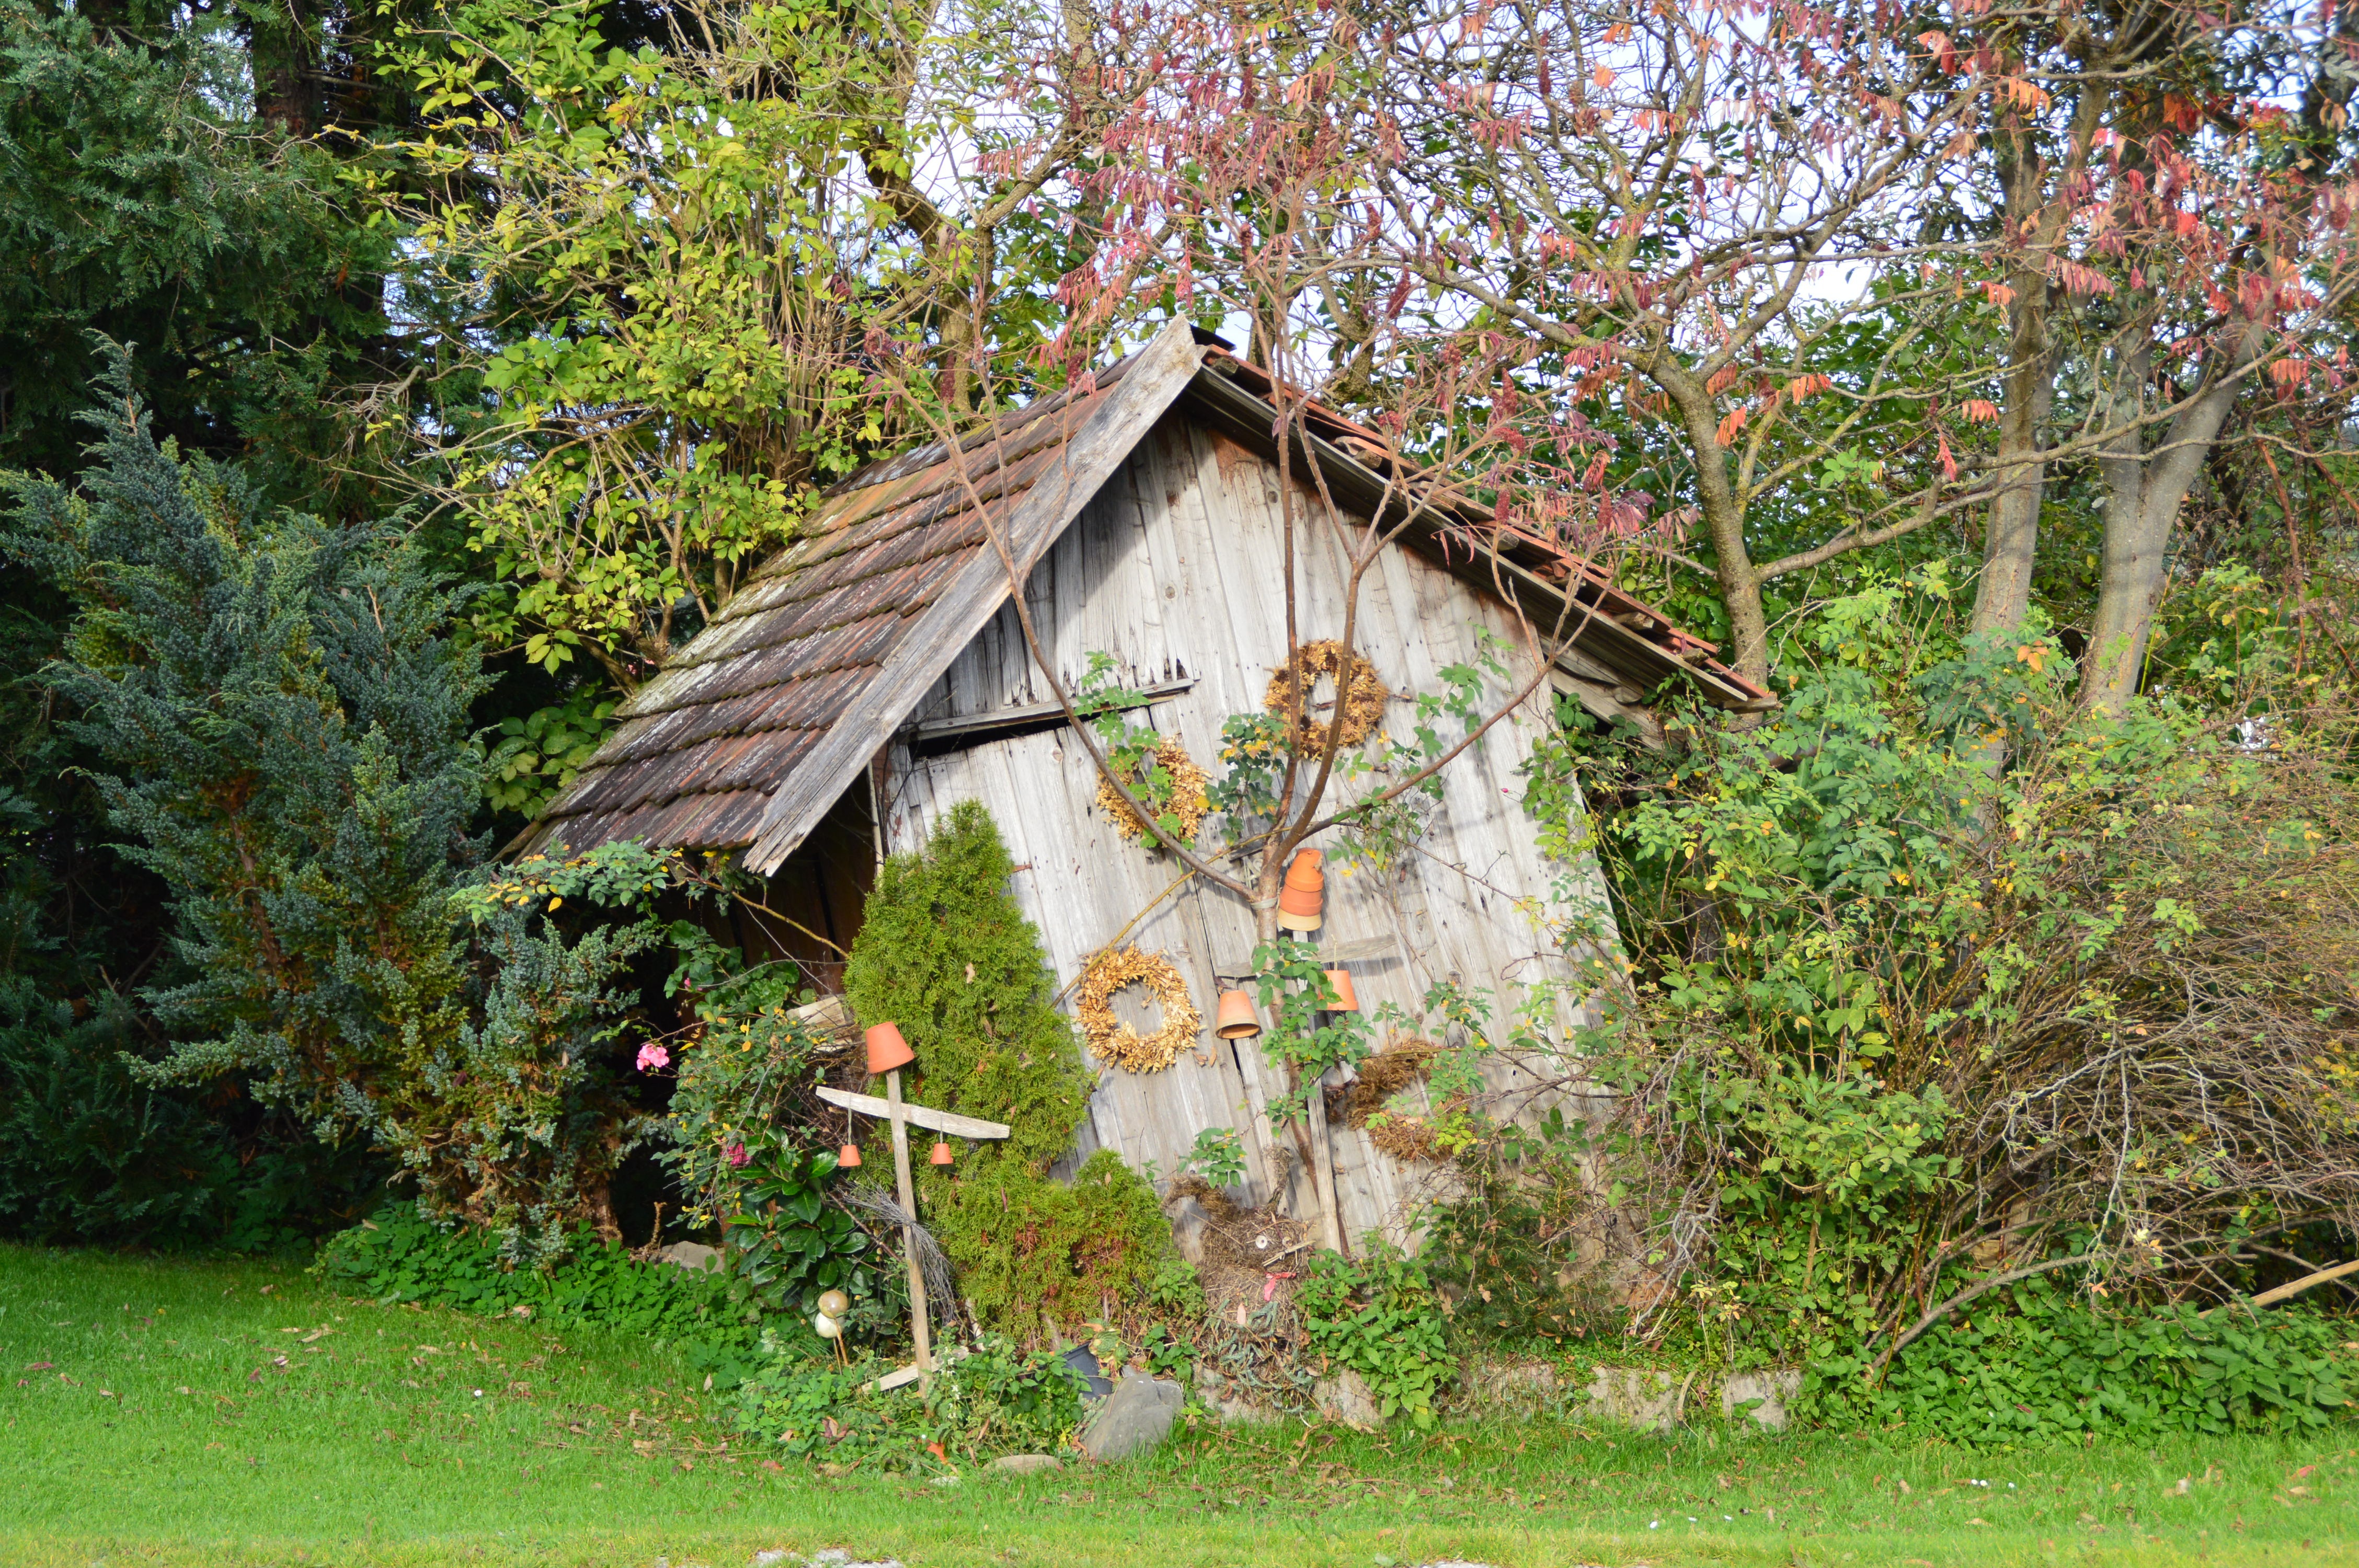
tree, forest, house, flower, building, old, shed, hut, shack, jungle, cottage, autumn, garden, all, woodland, habitat, idyll, rural area, askew